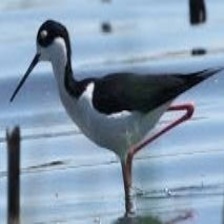
Species: BLACK NECKED STILT
Scientific name: HIMANTOPUS MEXICANUS